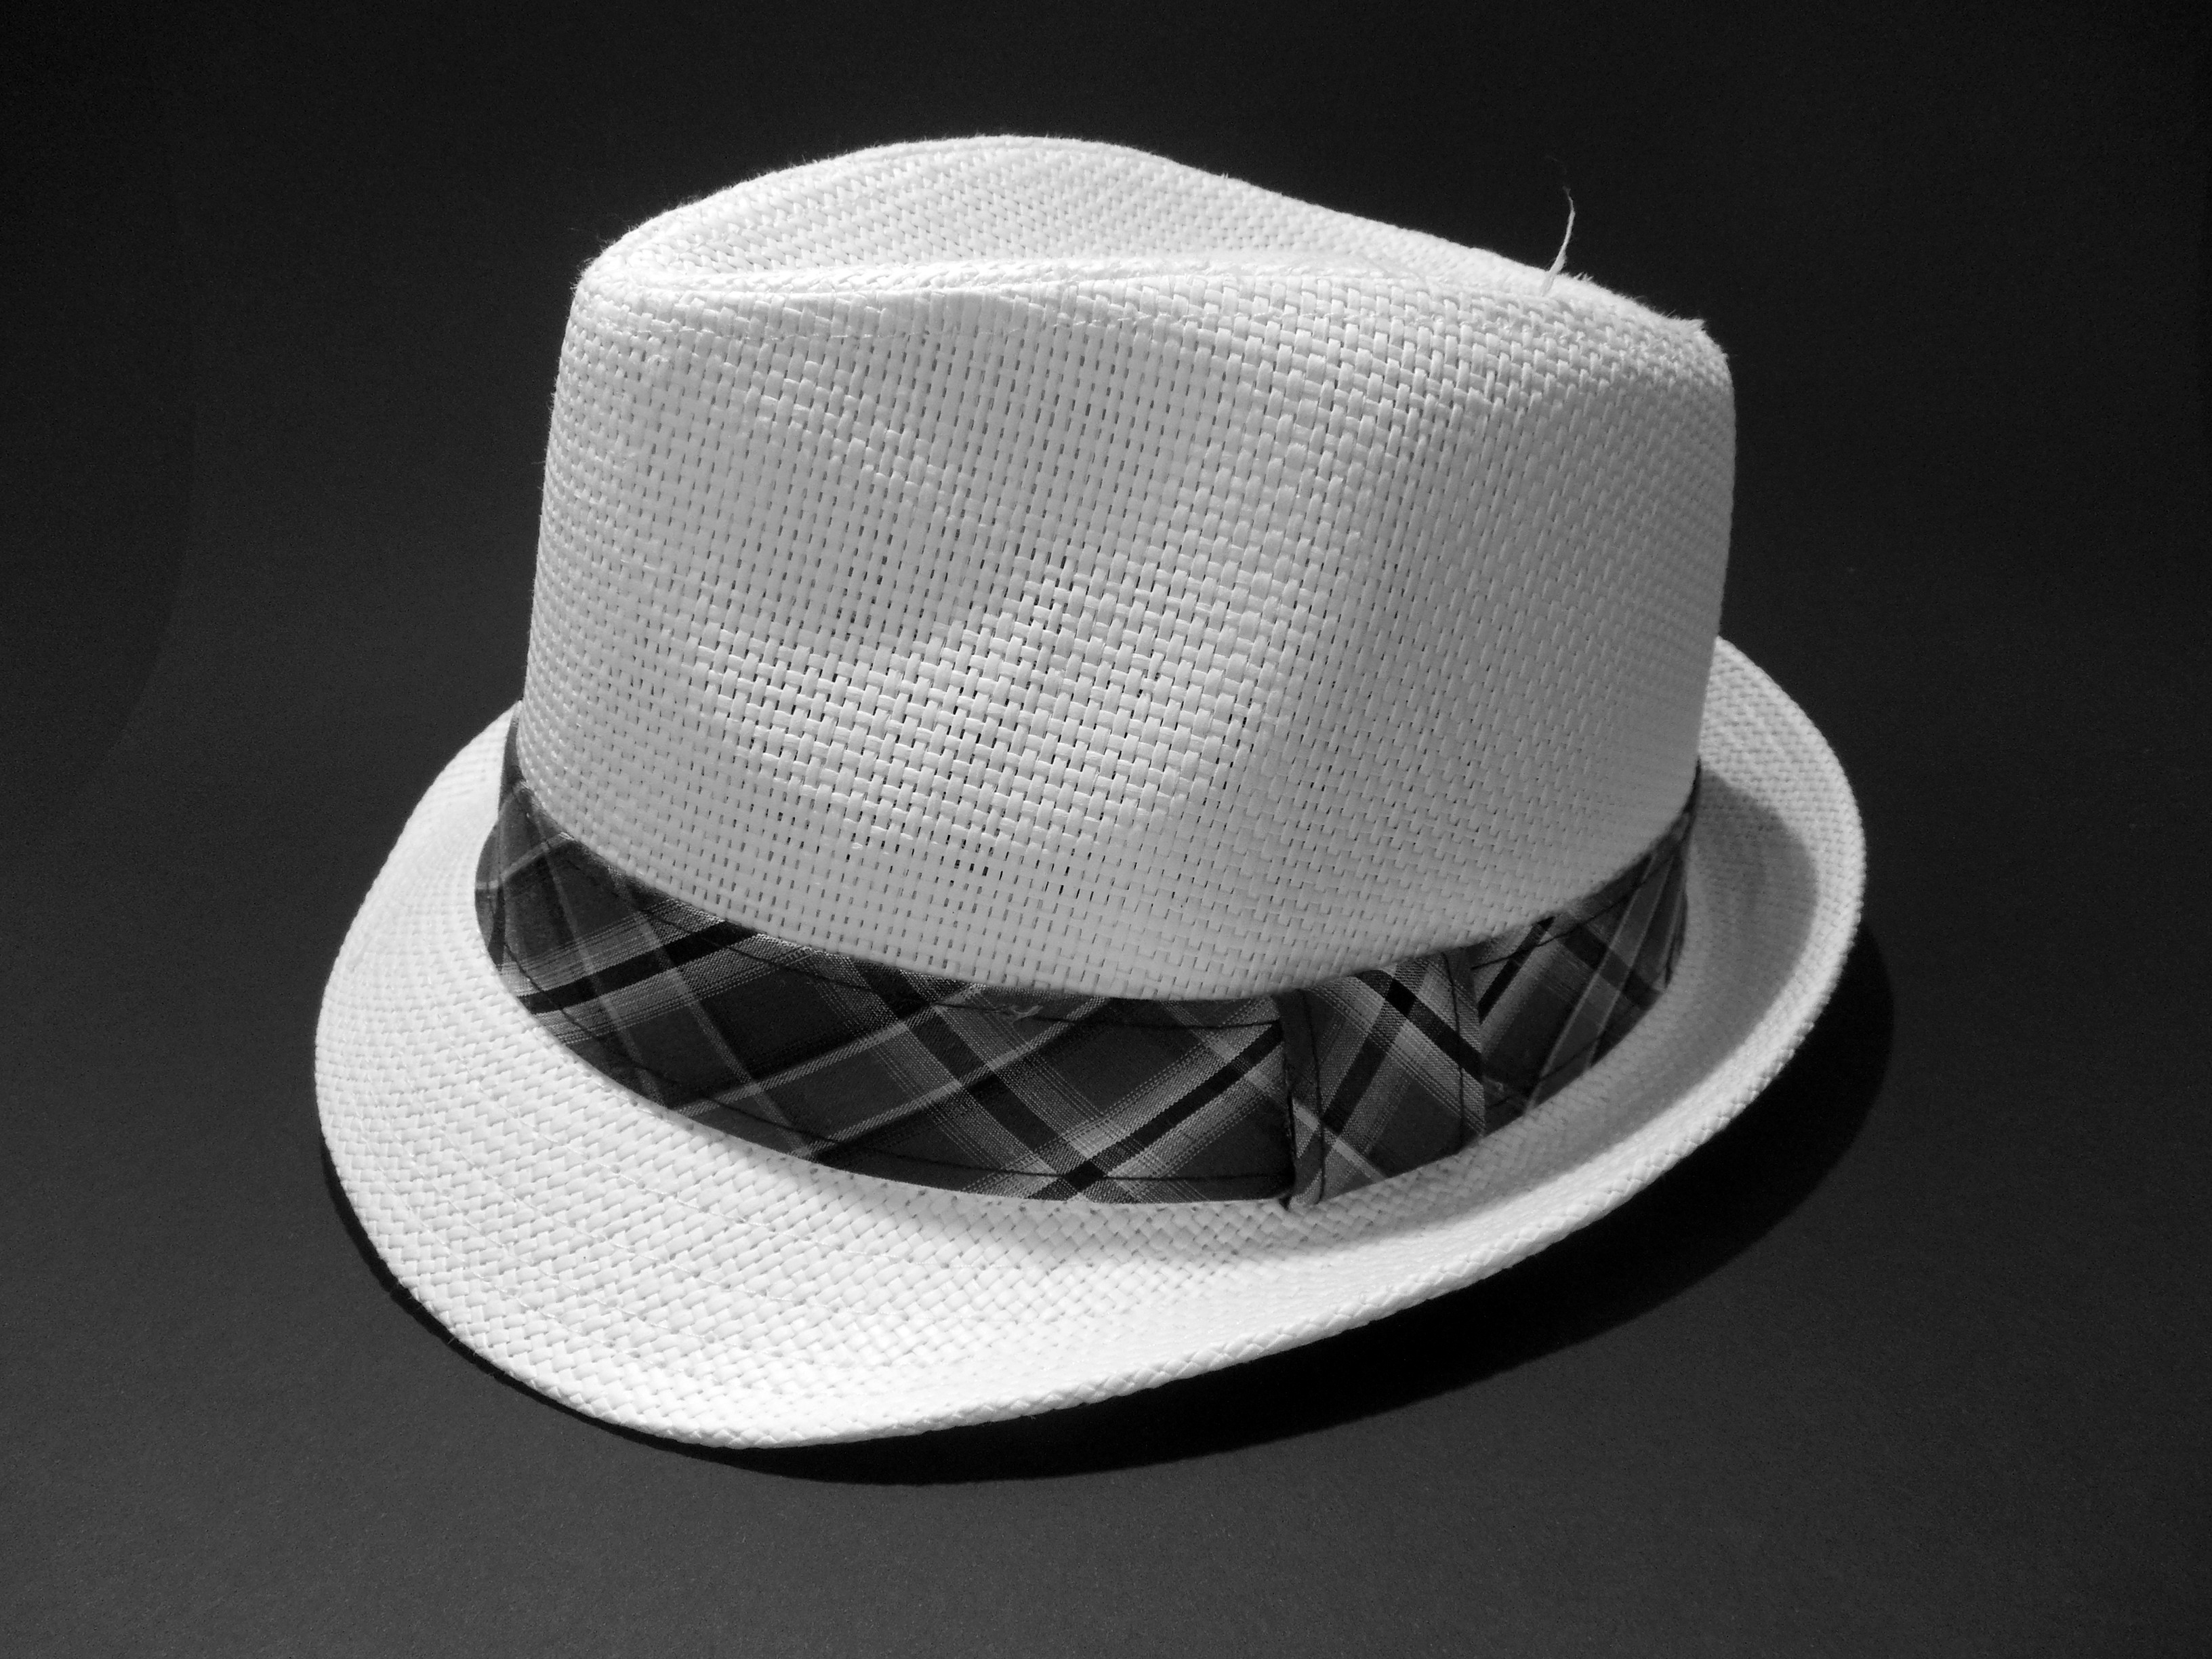
white, retro, hat, clothing, headgear, straw hat, sun hat, cap, headwear, fedora, cowboy hat, fashion accessory